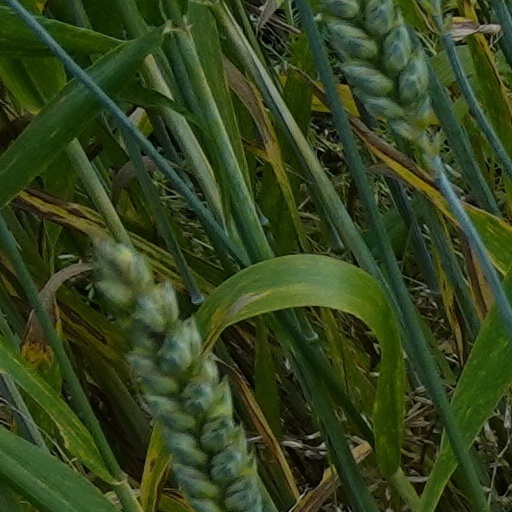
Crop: wheat